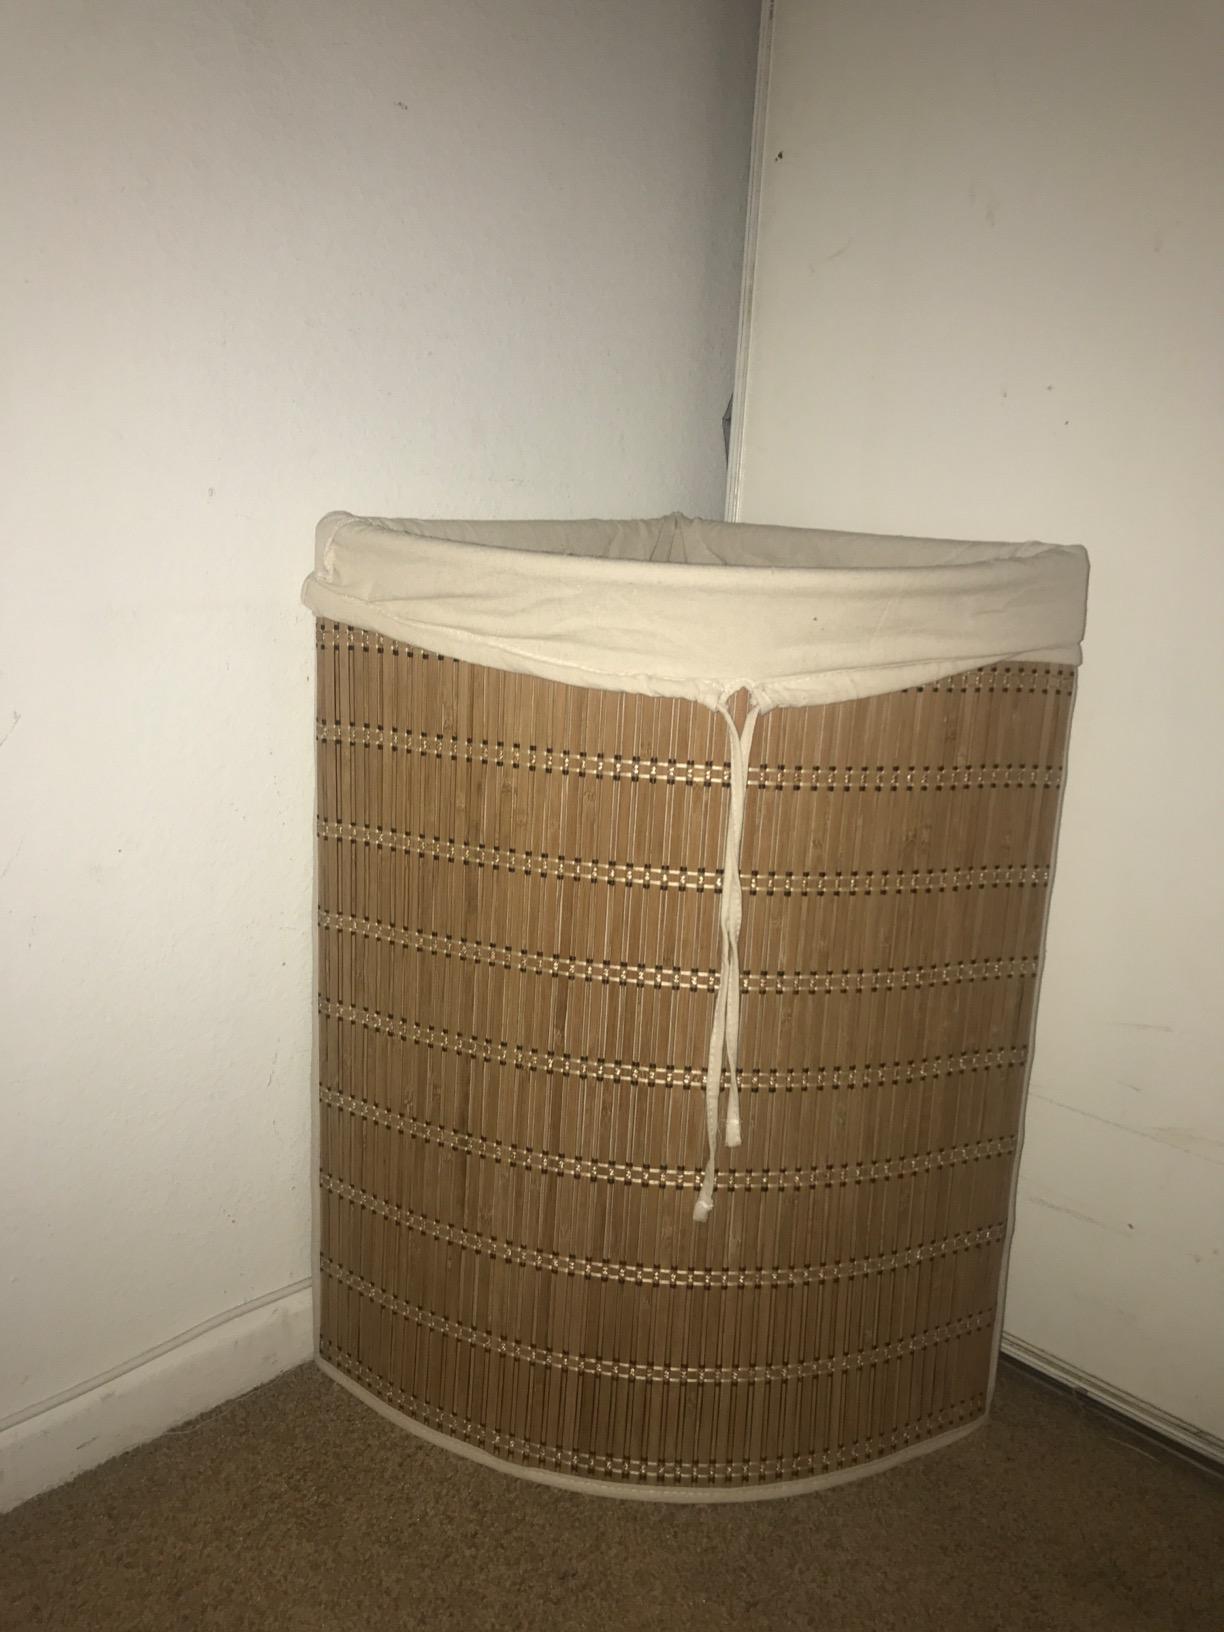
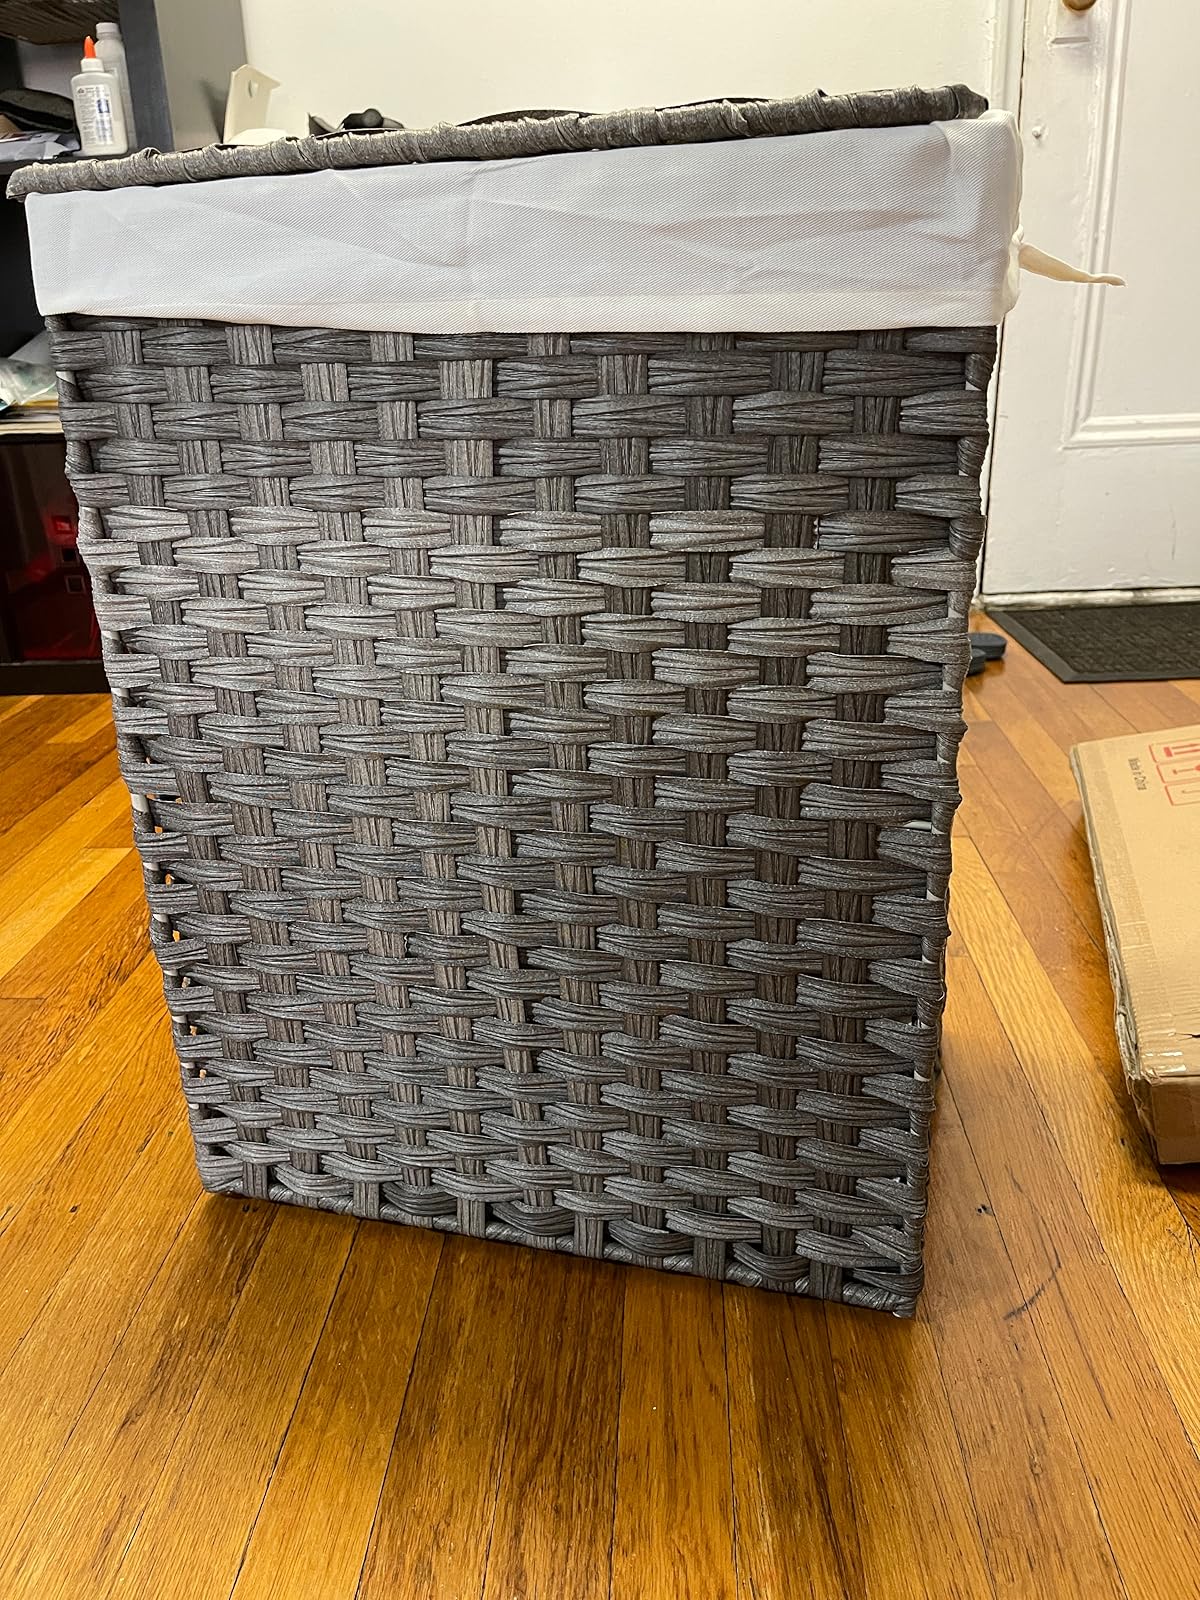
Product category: items_hamper
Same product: no